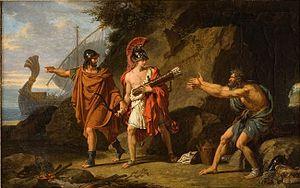
Ulysse et Néoptolème enlevant les flèches d'Hercule à Philoctète